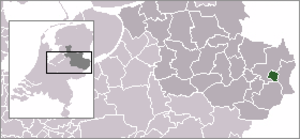
Oldenzaal est une commune néerlandaise, située en province d'Overijssel, qui compte environ 30 000 habitants. La basilique Saint-Plechelm d'Oldenzaal, d'architecture romane, est l'un des édifices sacrés les plus anciens du royaume des Pays-Bas.